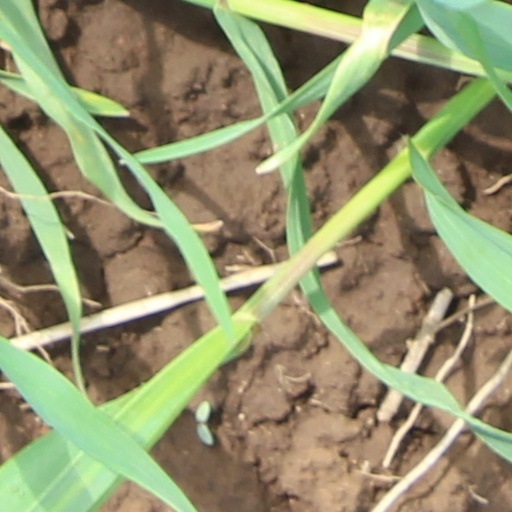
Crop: wheat